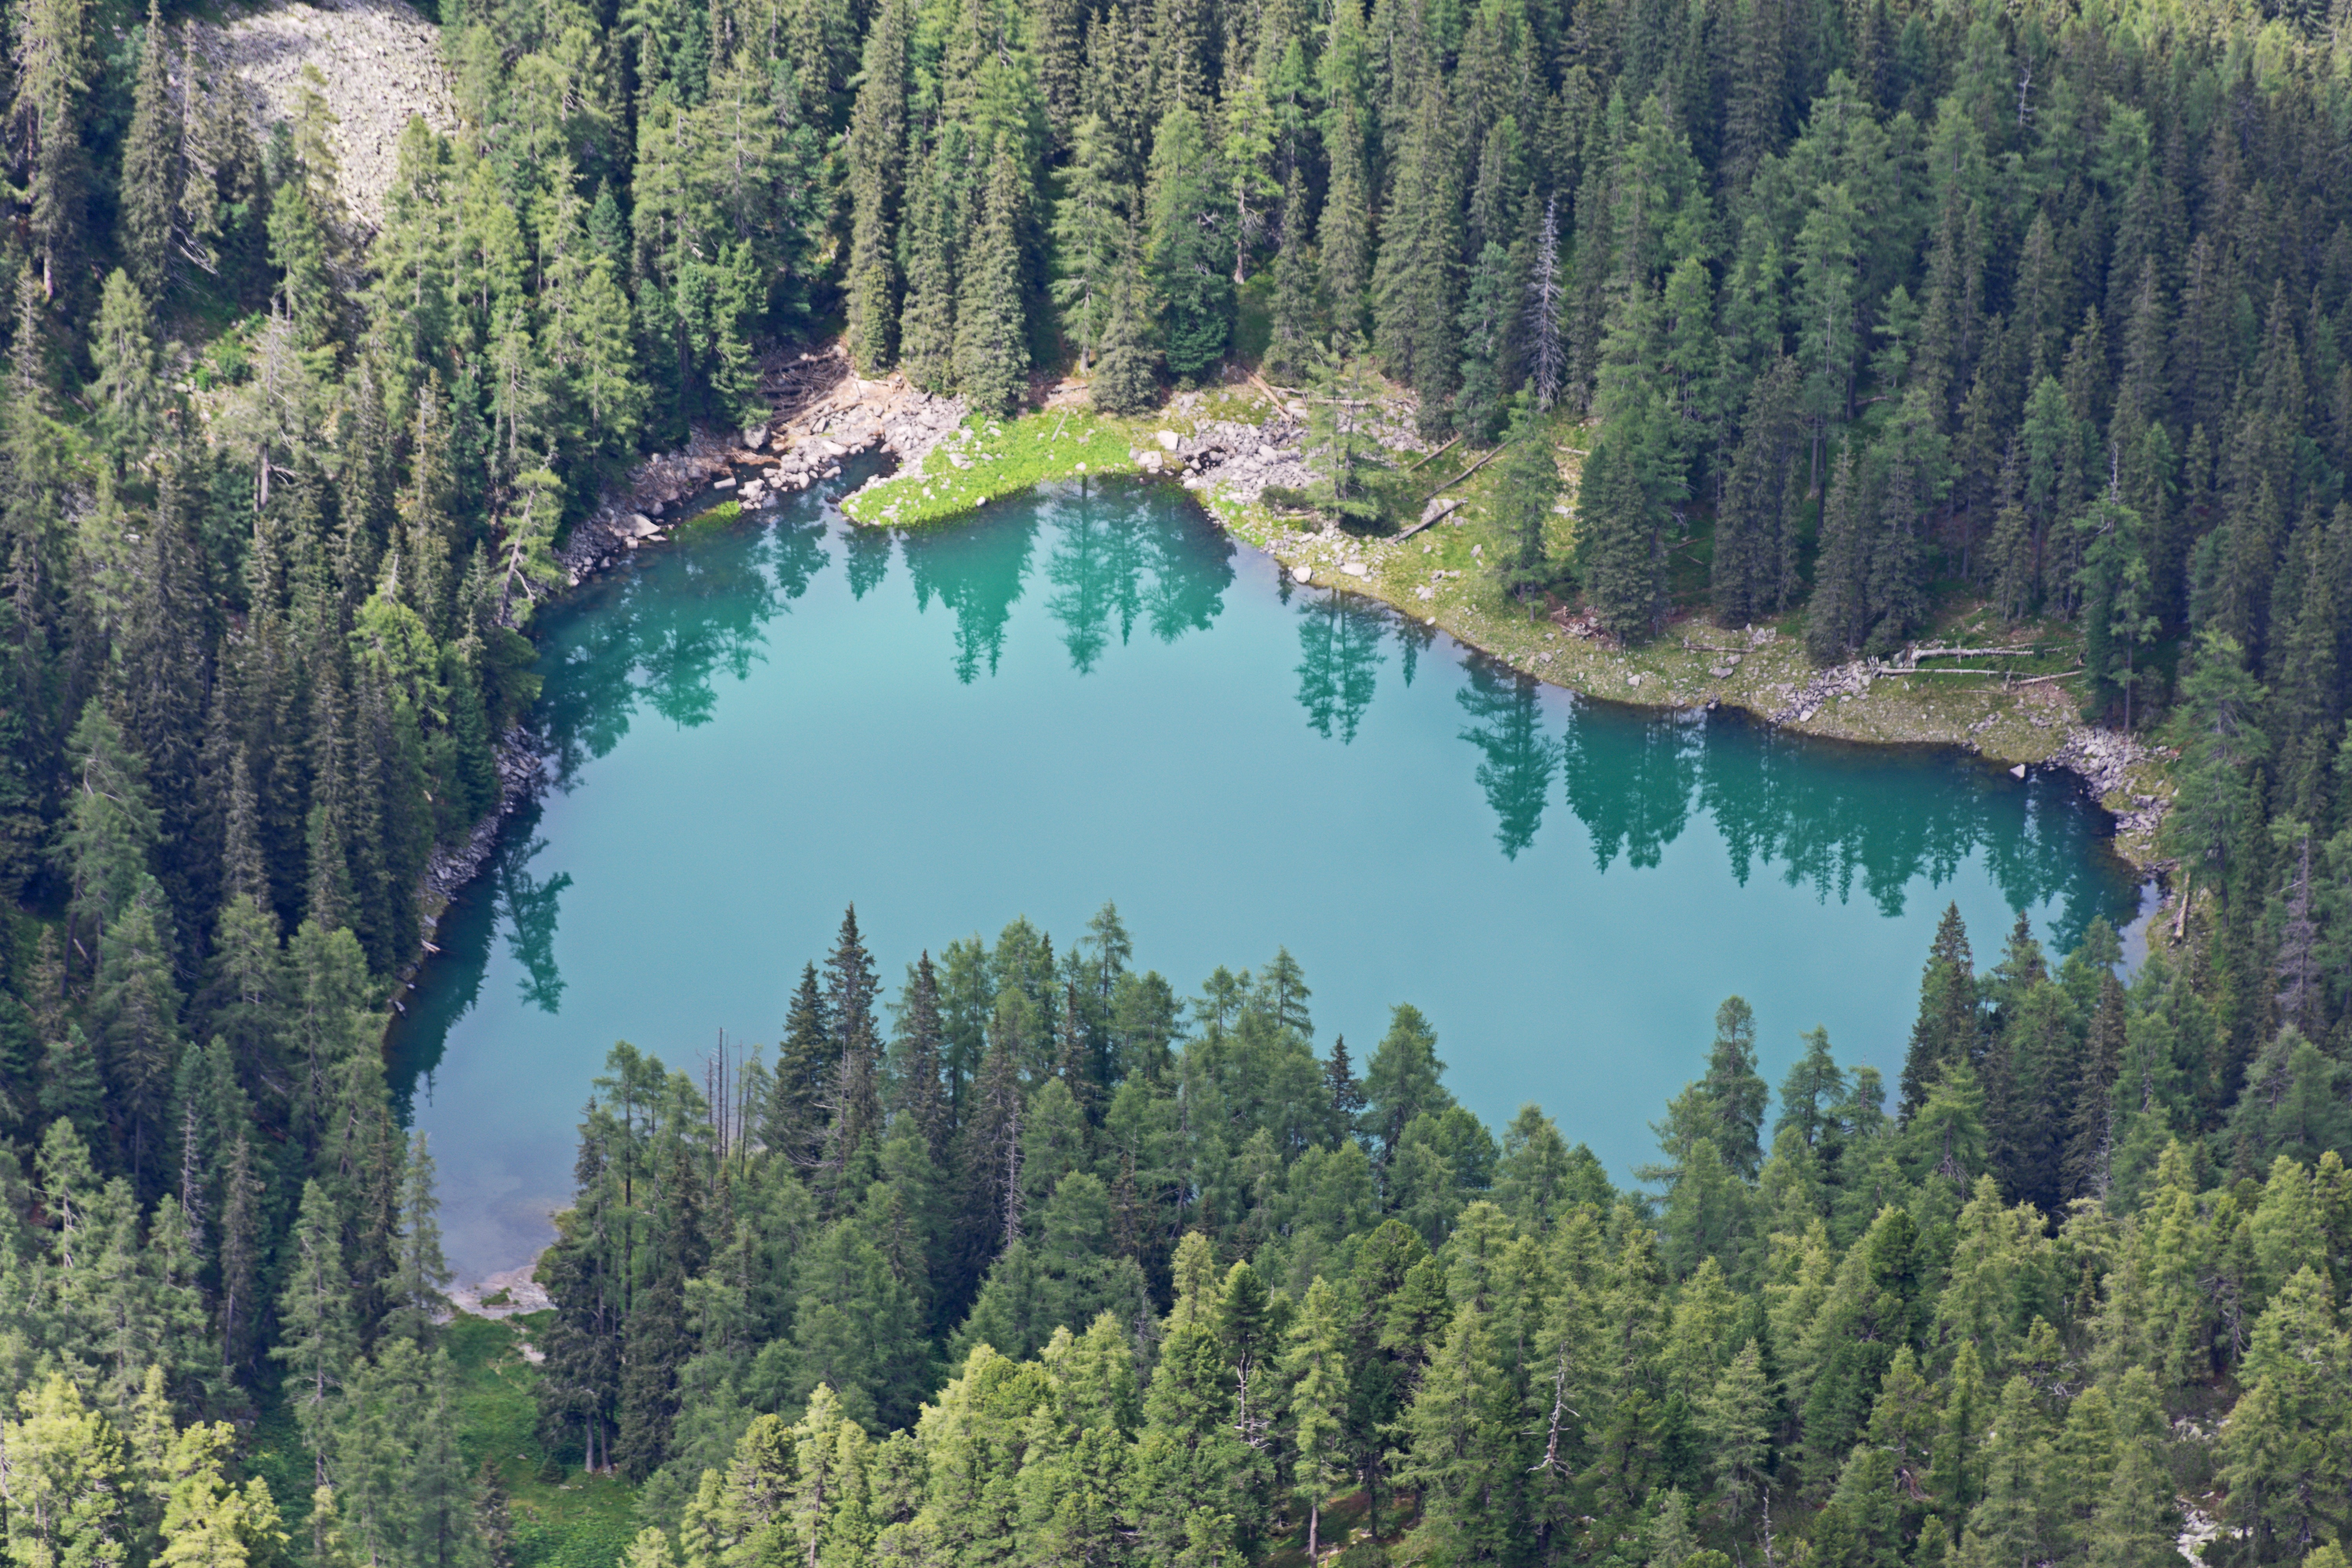
landscape, tree, water, nature, forest, wilderness, mountain, hiking, meadow, sunlight, lake, mountain range, pond, clear, idyllic, green, reflection, hike, natural, romantic, alpine, fjord, rest, reservoir, lighting, national park, ridge, conifer, mountain landscape, austria, trees, places of interest, clear water, stones, spruce, mountains, loneliness, conifers, mountain lake, reflections, bergsee, mood, loch, silent, waters, of course, crater lake, ecosystem, mirroring, charming, natural landscape, water surface, tarn, nature reserve, turquoise water, off the beaten track, biome, temperate broadleaf and mixed forest, temperate coniferous forest